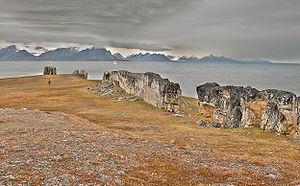
L'aire de protection du géotope de Festningen, en norvégien Festningen geotopvernområde, est une aire protégée de Norvège de type géoparc et située au Svalbard, sur l'île de Spitzberg. Elle vise à assurer la protection du patrimoine géologique de la côte entre le cap Starostin et le cap Festningen, à l'est du cap Linné et à l'ouest du Grønfjorden.